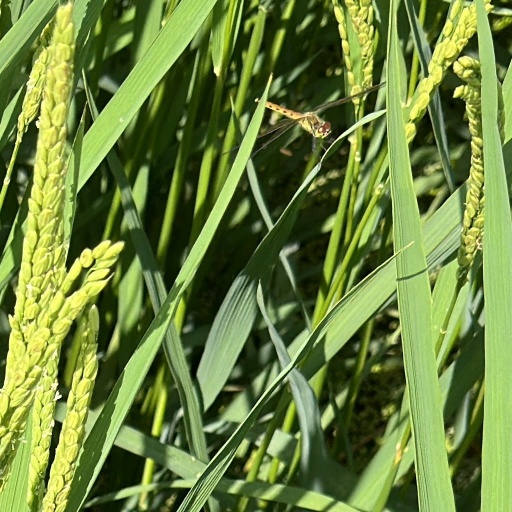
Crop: rice